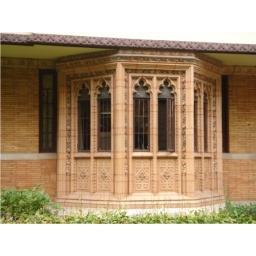
The window is from a house in Oak Park, Chicago. It was designed by Frank Lloyd Wright.